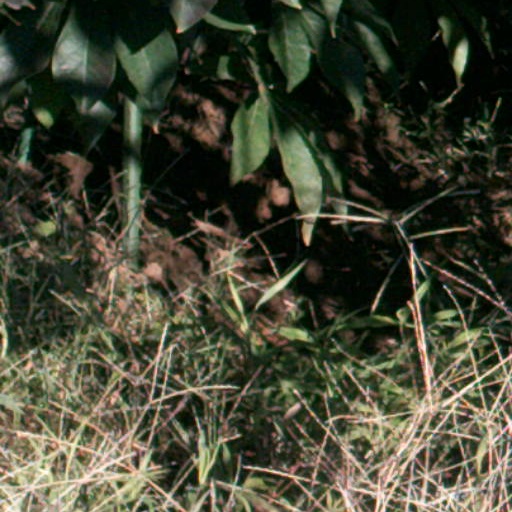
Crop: cassava